Benedictine College

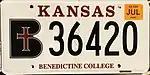
Benedictine College license plate

The Benedictine athletic teams are called the Ravens. The university is a member of the National Association of Intercollegiate Athletics (NAIA), primarily competing in the Heart of America Athletic Conference (HAAC) since the 1991–92 academic year. The Ravens previously competed as an NAIA Independent from 1962–63 to 1990–91; in the Central Intercollegiate Athletic Conference (CIC) from 1937–38 to 1961–62; as an Independent from January 1929 (during the 1928–29 school year) to 1936–37; and in the Kansas Collegiate Athletic Conference (KCAC) from 1902–03 to 1927–28.